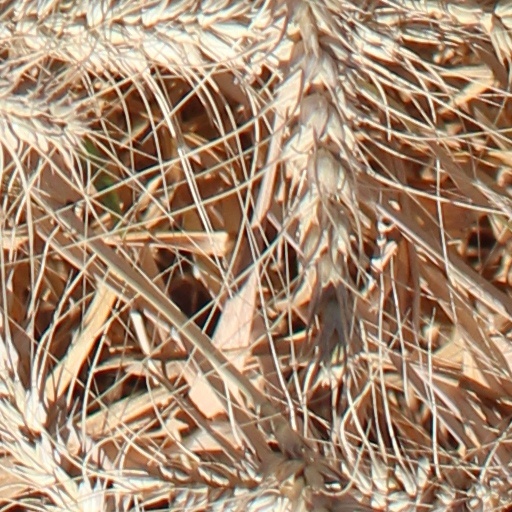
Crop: wheat